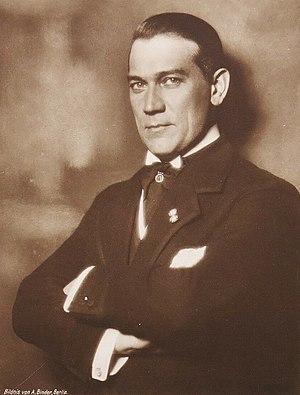
Alwin Neuß fut un acteur et réalisateur allemand.